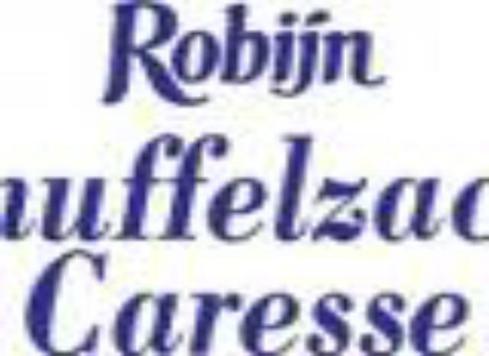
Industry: Necessities